Cedi Osman

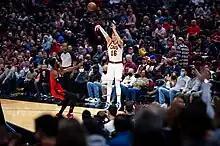
Osman with the Cavs in 2021

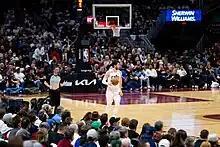
Osman in 2023

On 22 March 2022 Osman recorded his 500th 3 pointer as a member of the Cavaliers. This made him just the 9th Cavaliers player ever to join the 500+ 3 point club.